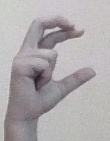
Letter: thal